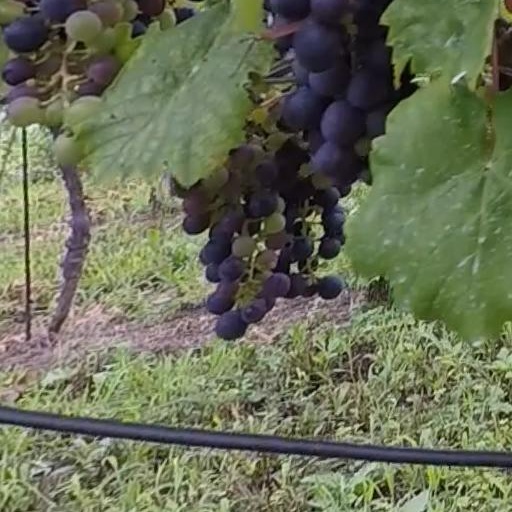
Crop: grape